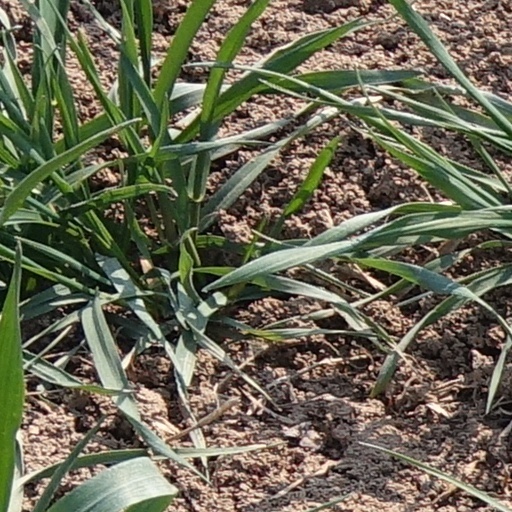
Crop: wheat